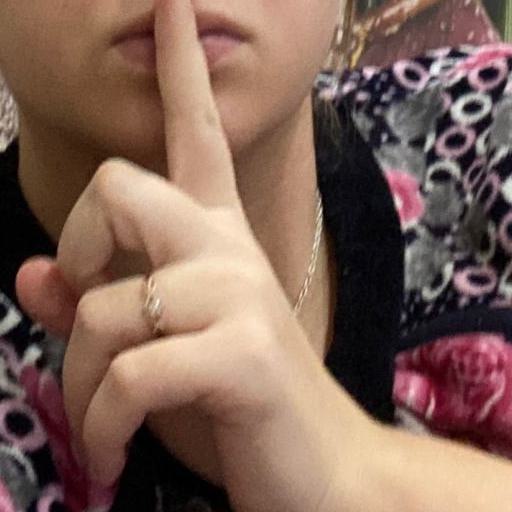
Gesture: mute